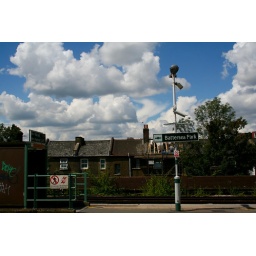
Enchated those fluffy clouds in the blue sky..